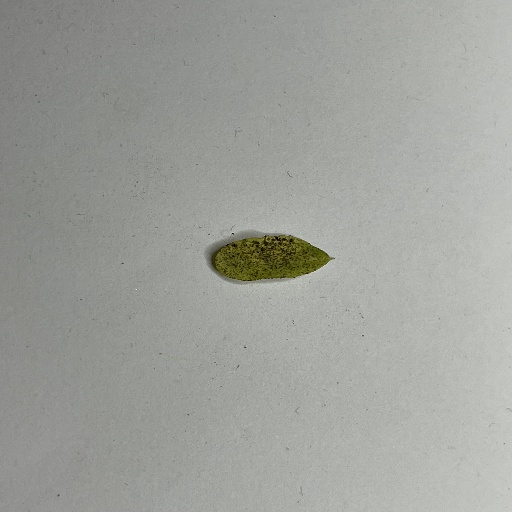
Species: Sojina
Leaf condition: Bacterial Spot